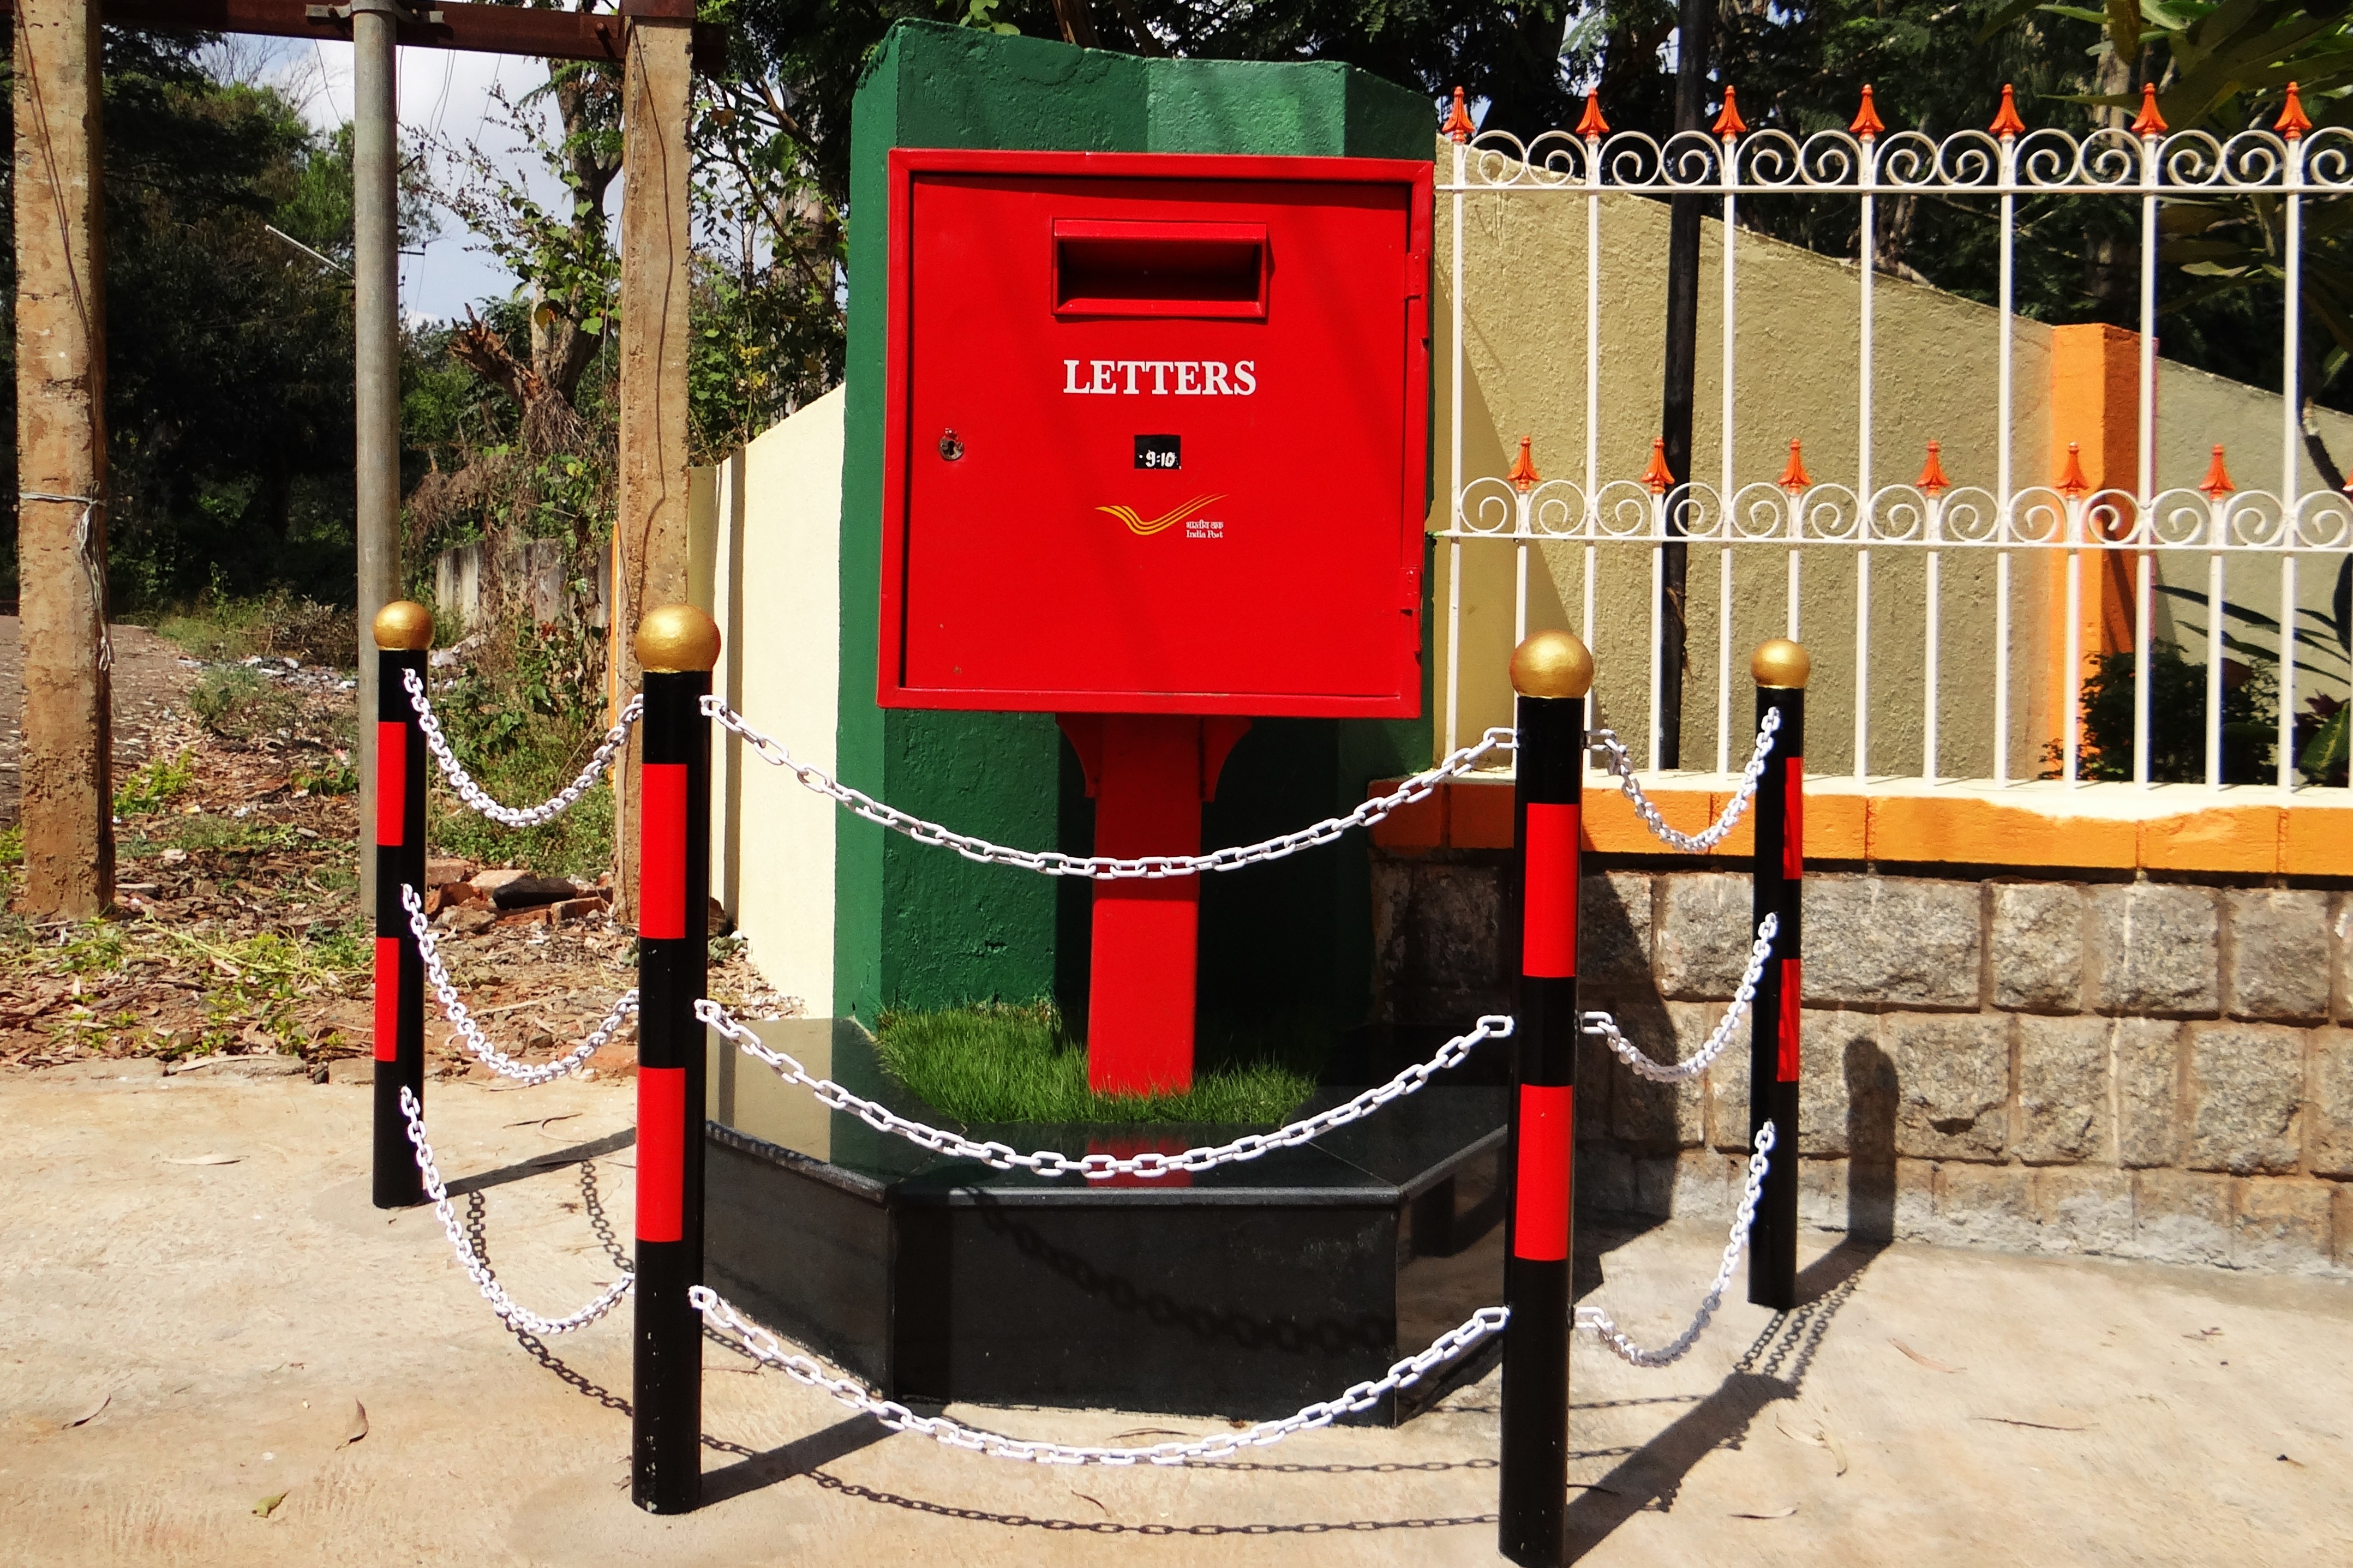
red, vehicle, dharwad, letter box, playground, india, barricade, man made object, post box, outdoor structure, tv type, india post, post office red